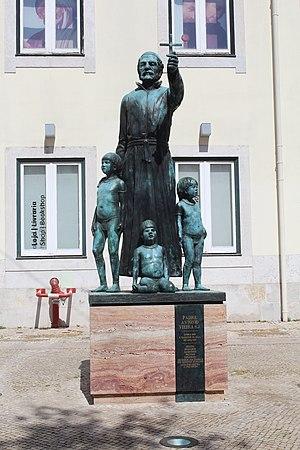
Statue du père António Vieira, Lisbonne.